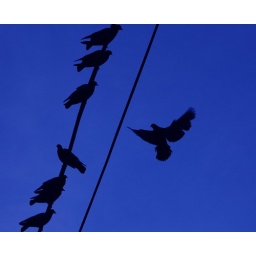
A pigeon alights onto a telephone wire in an alley, Shaw neighborhood, NW DC.